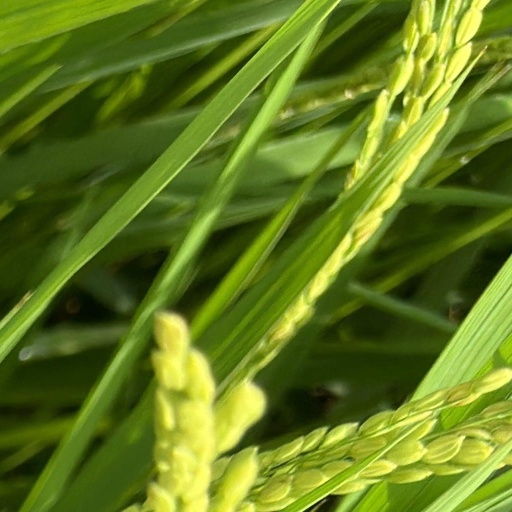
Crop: rice